Katerina Stefanidi

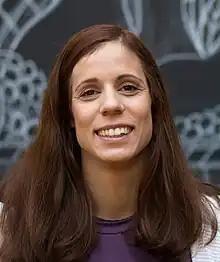
Stefanidi in 2019

Katerina Stefanidi (Greek: Κατερίνα Στεφανίδη; born 4 February 1990) is a Greek pole vaulter. She won the gold medal at the 2016 Rio Olympics and has also competed at the 2012 London and the 2020 Tokyo Olympics. Stefanidi was the 2017 World champion and earned bronze at the 2019 World Championships. At the European Athletics Championships, she has won two gold medals (2016, 2018) and three silvers (2014, 2022, 2024). Indoors, she is a two-time World Indoor bronze medallist from 2016 and 2018, was the 2017 European Indoor champion and earned silver at the 2015 European Indoor Championships.